Vocable (lexicography)

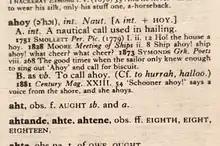
Here "ahoy", "aht", etc. are vocables

In lexicography, a vocable (from ) is the word or phrase which is explained by a dictionary entry and serves as its title. Often several related lexical units are grouped under the same vocable.